Answer in natural language. Considering the relative positions, where is sleek black flatscreen smart tv with respect to framed landscape painting with airship? Choose between the following options: right or left
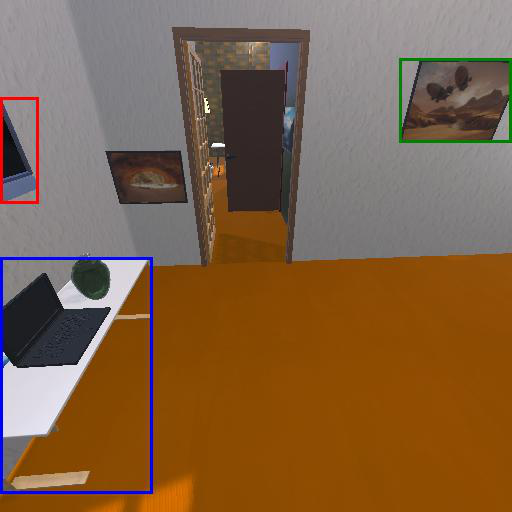
<answer>left</answer>